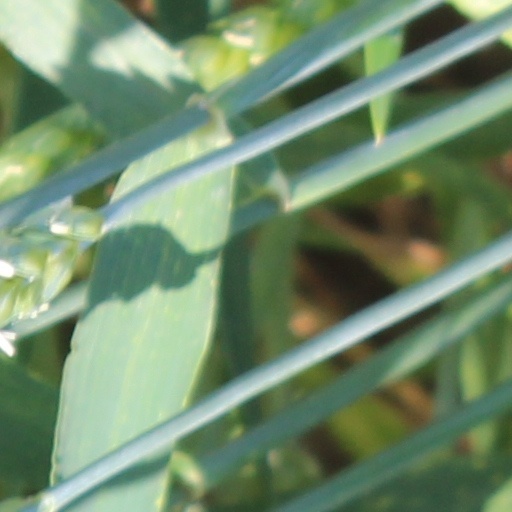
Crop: wheat